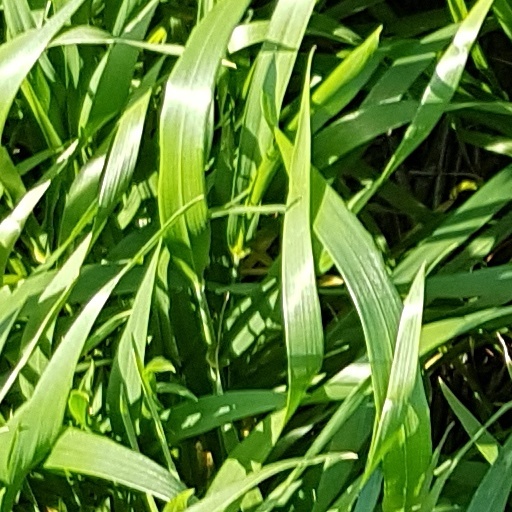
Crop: wheat